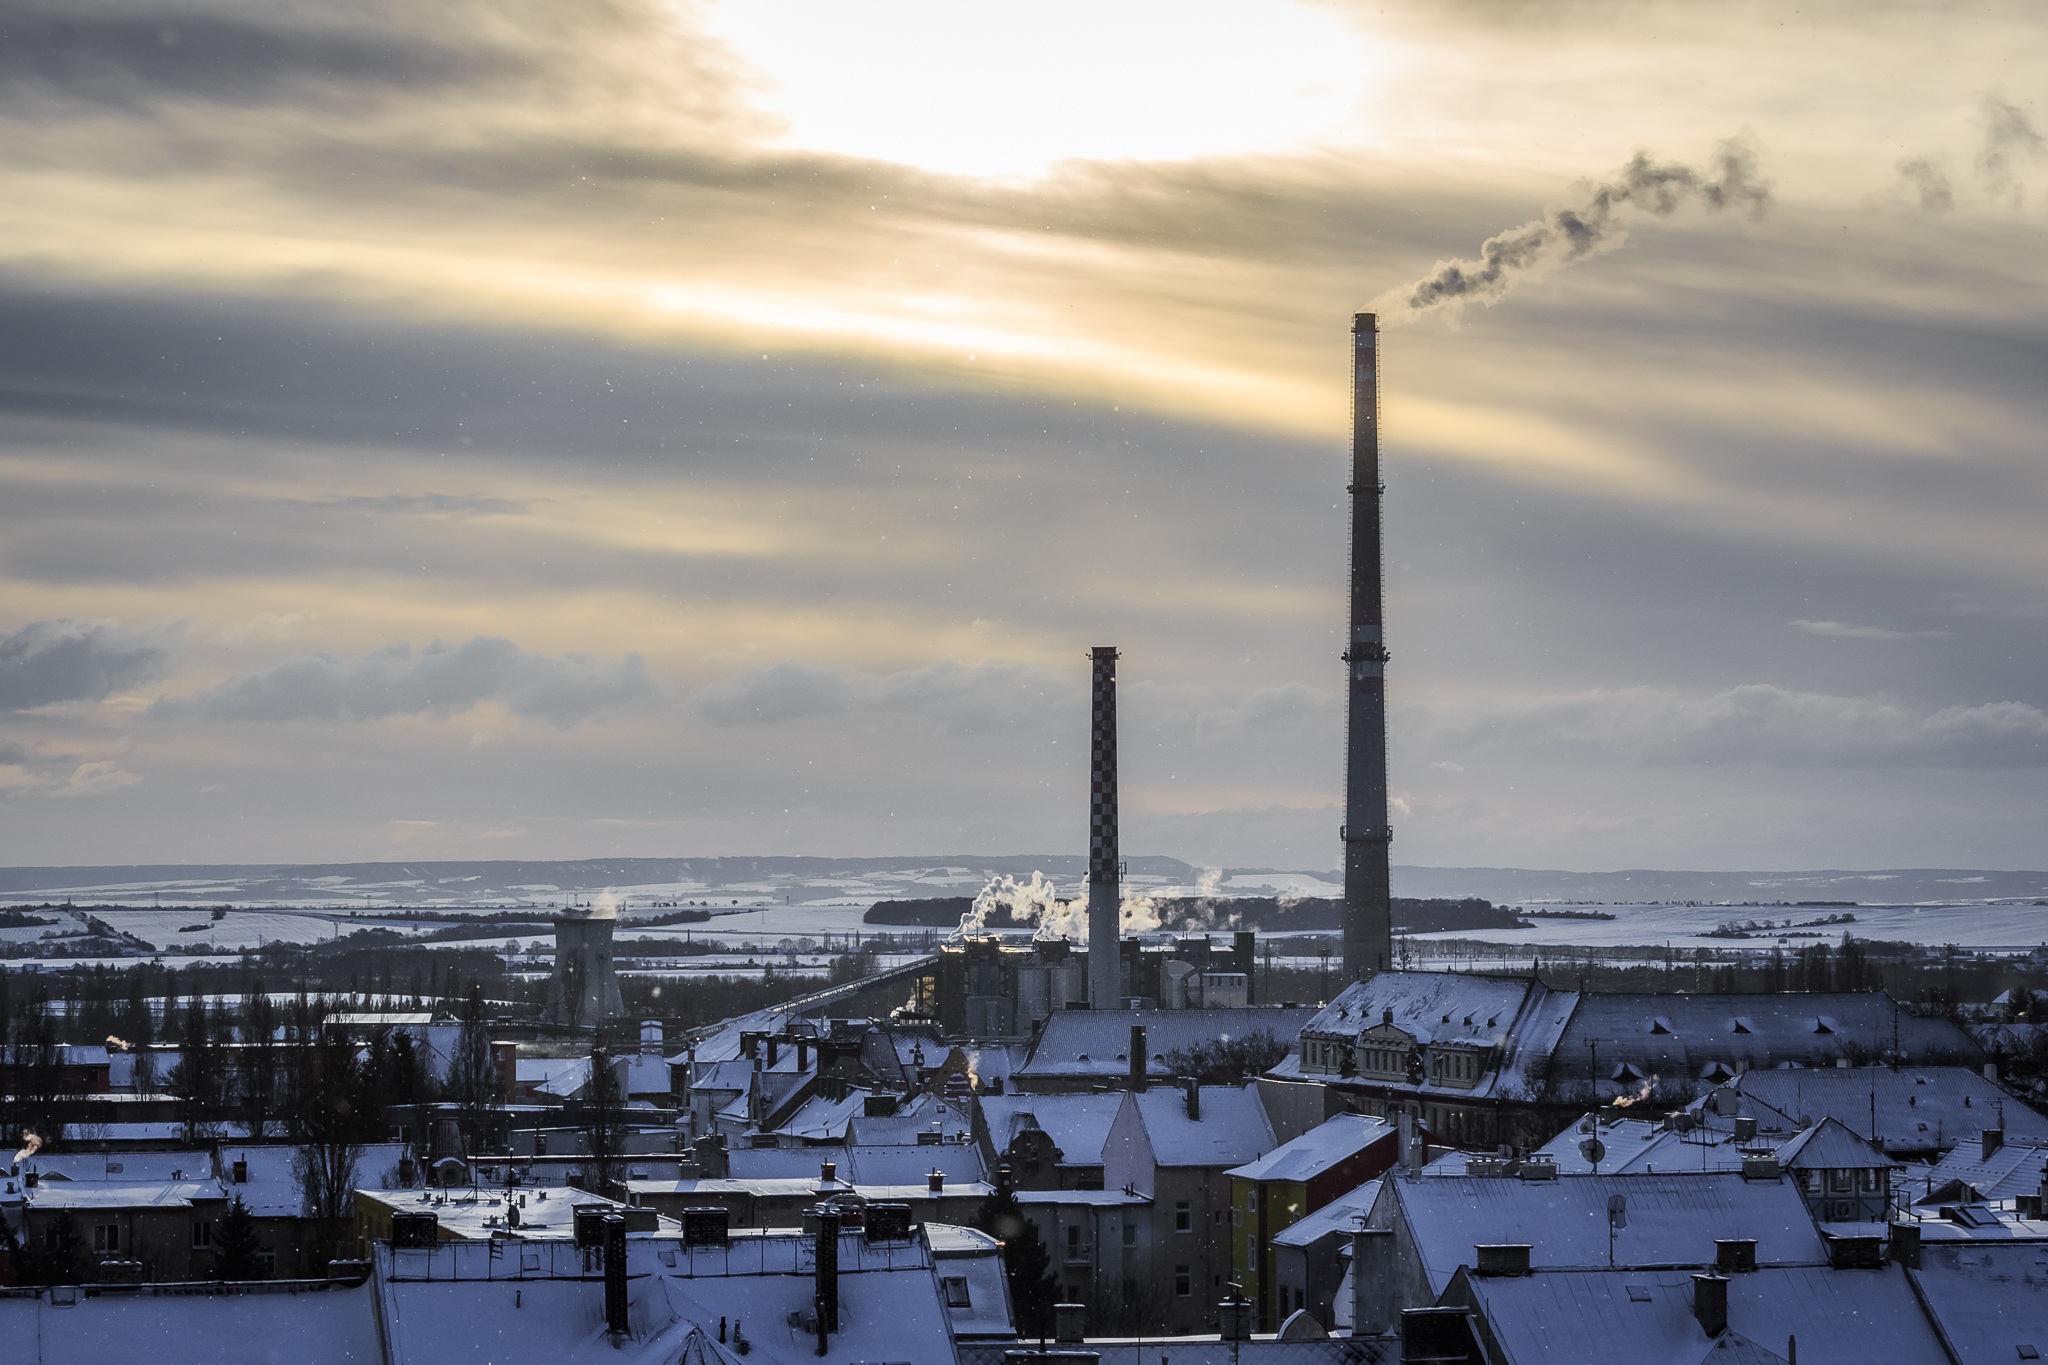
landscape, sea, nature, outdoor, horizon, snow, winter, dock, cloud, sky, sunshine, sun, sunrise, sunset, skyline, sunlight, morning, wind, dawn, city, cityscape, dusk, ice, evening, scenery, weather, harbor, industry, season, atmosphere of earth